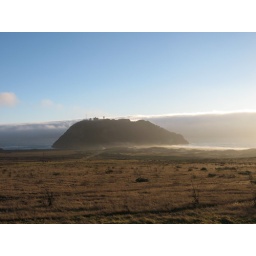
island with a windmill and a house that floats in water and fog